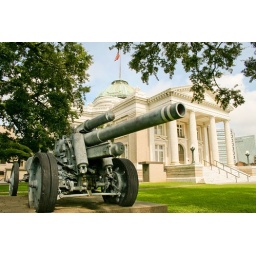
View of court house and gun, under a tree. Lake Charles, La 2007 road trip